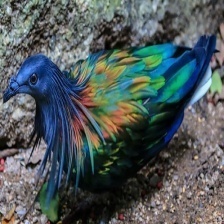
Species: NICOBAR PIGEON
Scientific name: CALOENAS NICOBARICA